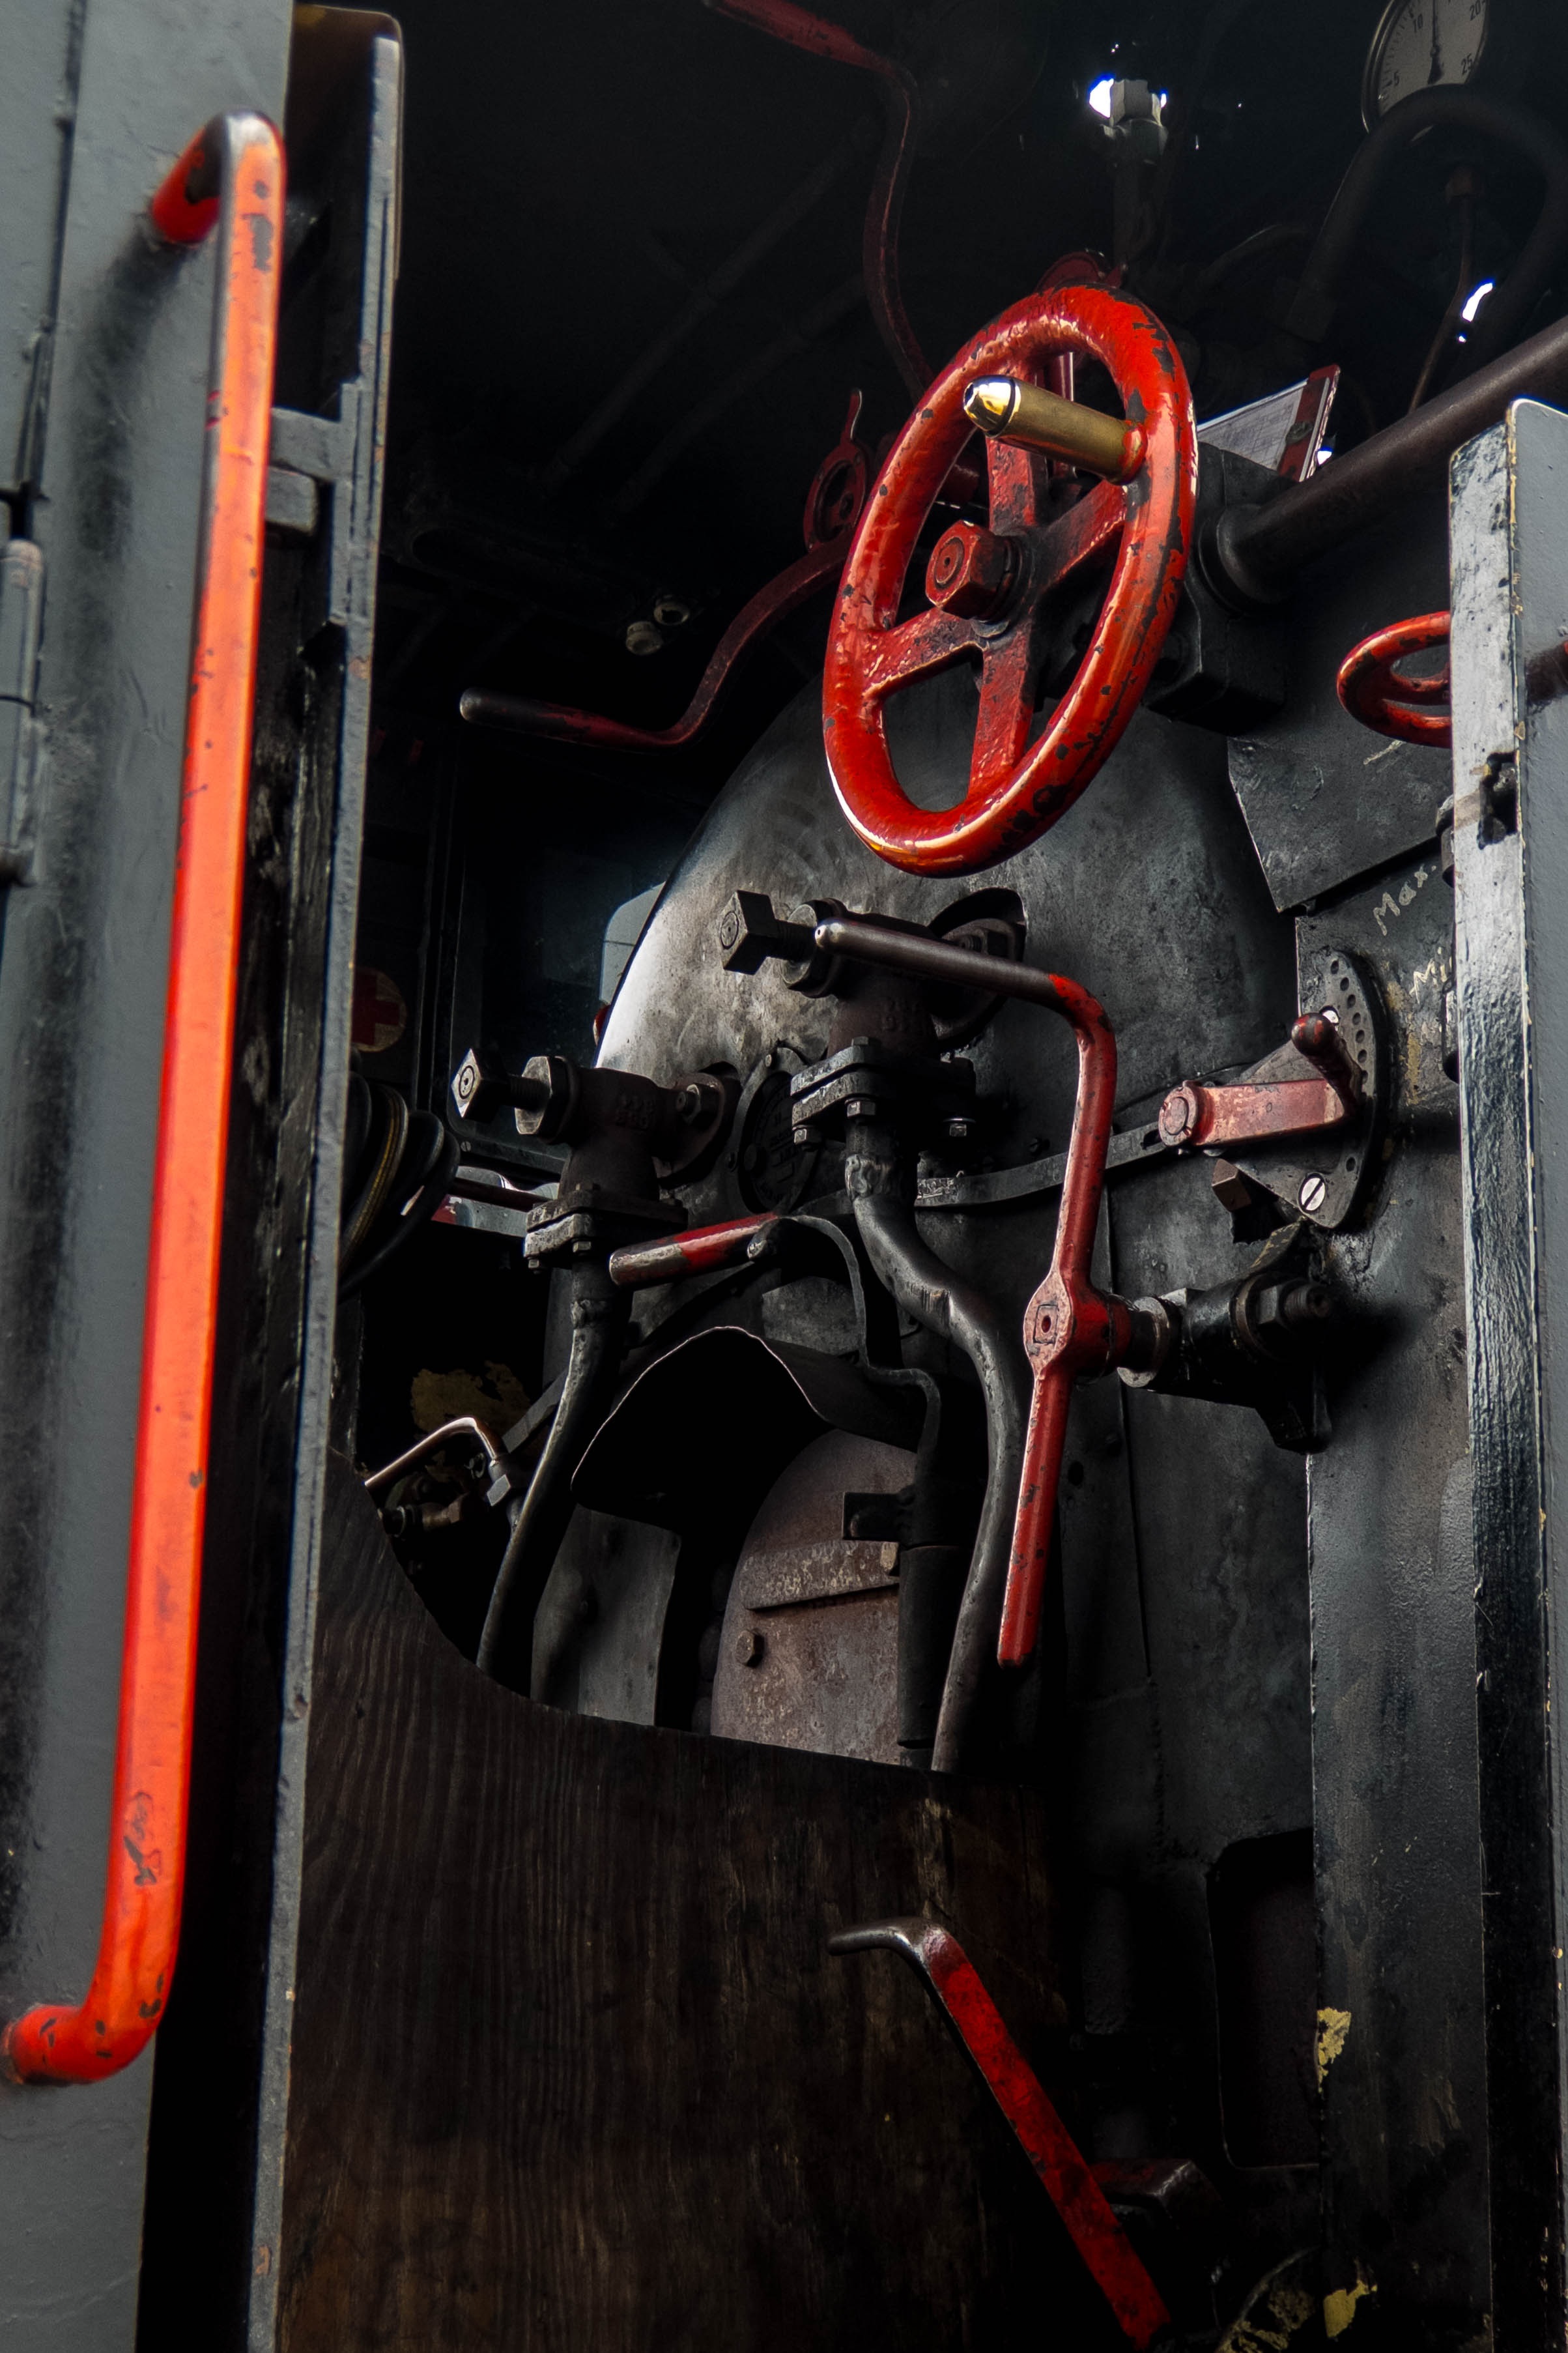
mountain, technology, car, wheel, old, vehicle, drive, metal, alpine, locomotive, engine, nostalgic, historically, steam locomotive, rack railway, auto part, water vapor, automotive exterior, automotive engine part